Airborne (1993 film)

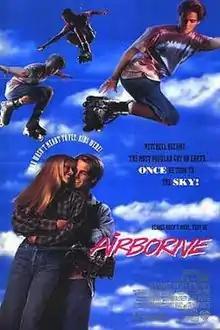
Theatrical release poster

Airborne is a 1993 American comedy-drama film about inline skating directed by Rob Bowman in his feature film directorial debut, and starring Shane McDermott, Seth Green, Brittney Powell, Chris Conrad, Jacob Vargas and Jack Black.